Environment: real
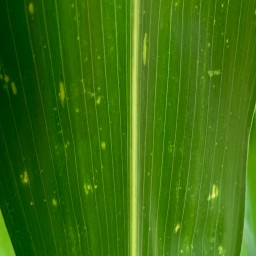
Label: lethal_necrosis